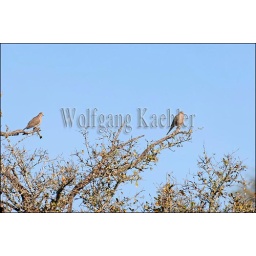
Usa, texas, hill country near hunt, mourning doves sitting in tree